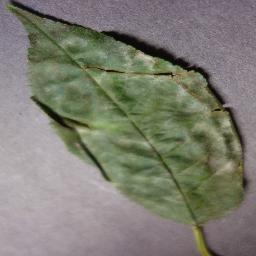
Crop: cherry
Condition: (including_sour)_powdery_mildew